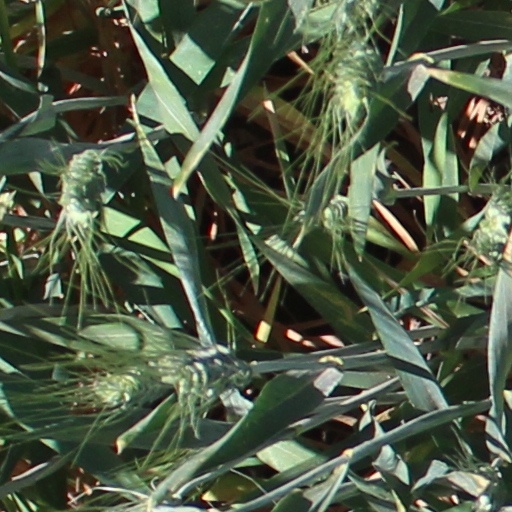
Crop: wheat